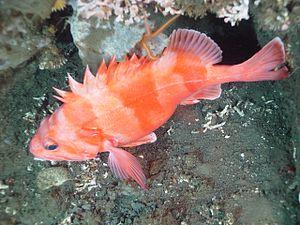
Le Sébaste à bandes rouges est une espèce de poisson osseux de la famille des Scorpaénidés.